Early life and career of Abraham Lincoln

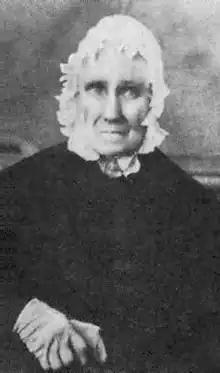
Lincoln's stepmother, Sarah

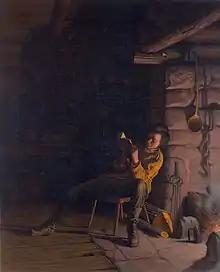
Lincoln as a boy, reading by firelight

Lincoln's first known ancestor in America was Samuel Lincoln, who migrated from Hingham, England to Hingham, Massachusetts, in 1637. Samuel's son, Mordecai, remained in Massachusetts, but Samuel's grandson, who was also named Mordecai, began the family's western migration. John Lincoln, Samuel's great-grandson, continued the westward journey. Born in New Jersey, John moved to Pennsylvania, then brought his family to Virginia. John's son, Captain Abraham Lincoln, who earned that rank for his service in the Virginia militia, was the future president's paternal grandfather and namesake. Born in Berks County, Pennsylvania, he moved with his father and other family members to Virginia's Shenandoah Valley sometime before 1768. The family settled near Linville Creek, in Augusta County, now Rockingham County, Virginia. Captain Lincoln bought a total of 452 acres in Rockingham County, including some of his father's property, before the family moved to Kentucky.